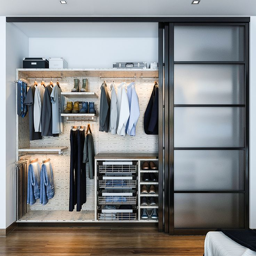
person - still have shelf to divide .